Pleven

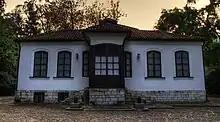
Museum of the Liberation of Pleven

Most of the sights of the town are related to the Russo-Turkish War. The monuments related to the war alone are about 200. Some of the more popular include the St George the Conqueror Chapel Mausoleum in honour of the many Russian and Romanian soldiers who lost their lives during the siege of Plevna and the ossuary in Skobelev Park. Another popular attraction is Pleven Panorama, created after (and reputedly larger than) the Borodino Panorama in Russia on the occasion of the anniversary of the siege of Plevna.